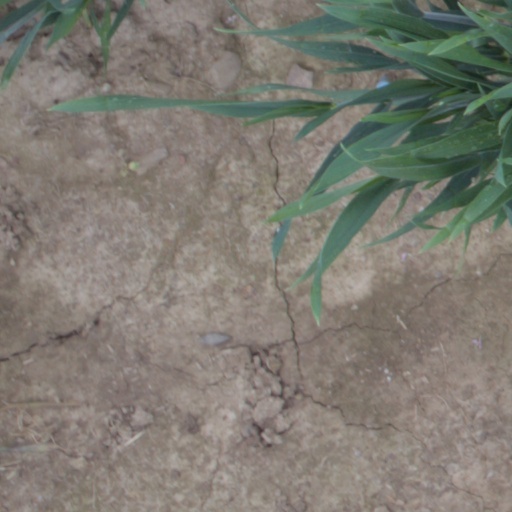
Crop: wheat